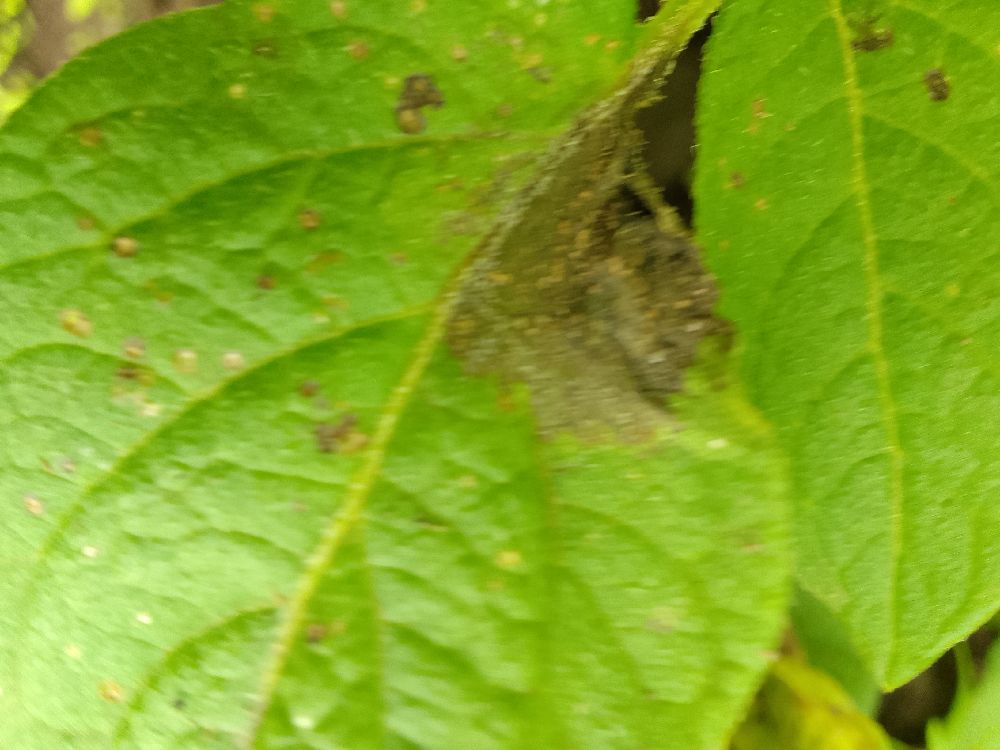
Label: Late blight